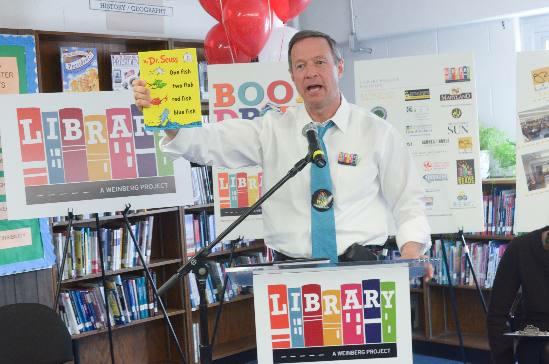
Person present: Yes